Airbus A330

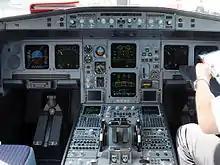
Cockpit of the A330. All instruments and displays are switched on. Two seats occupy both sides of the cockpit, separated by a centre console.

The A330-200 first flew on 13 August 1997. The sixteen-month certification process involved logging 630hours of test flights. The A330-200's first customer was ILFC; these aircraft were leased by Canada 3000, who became the type's first operator.